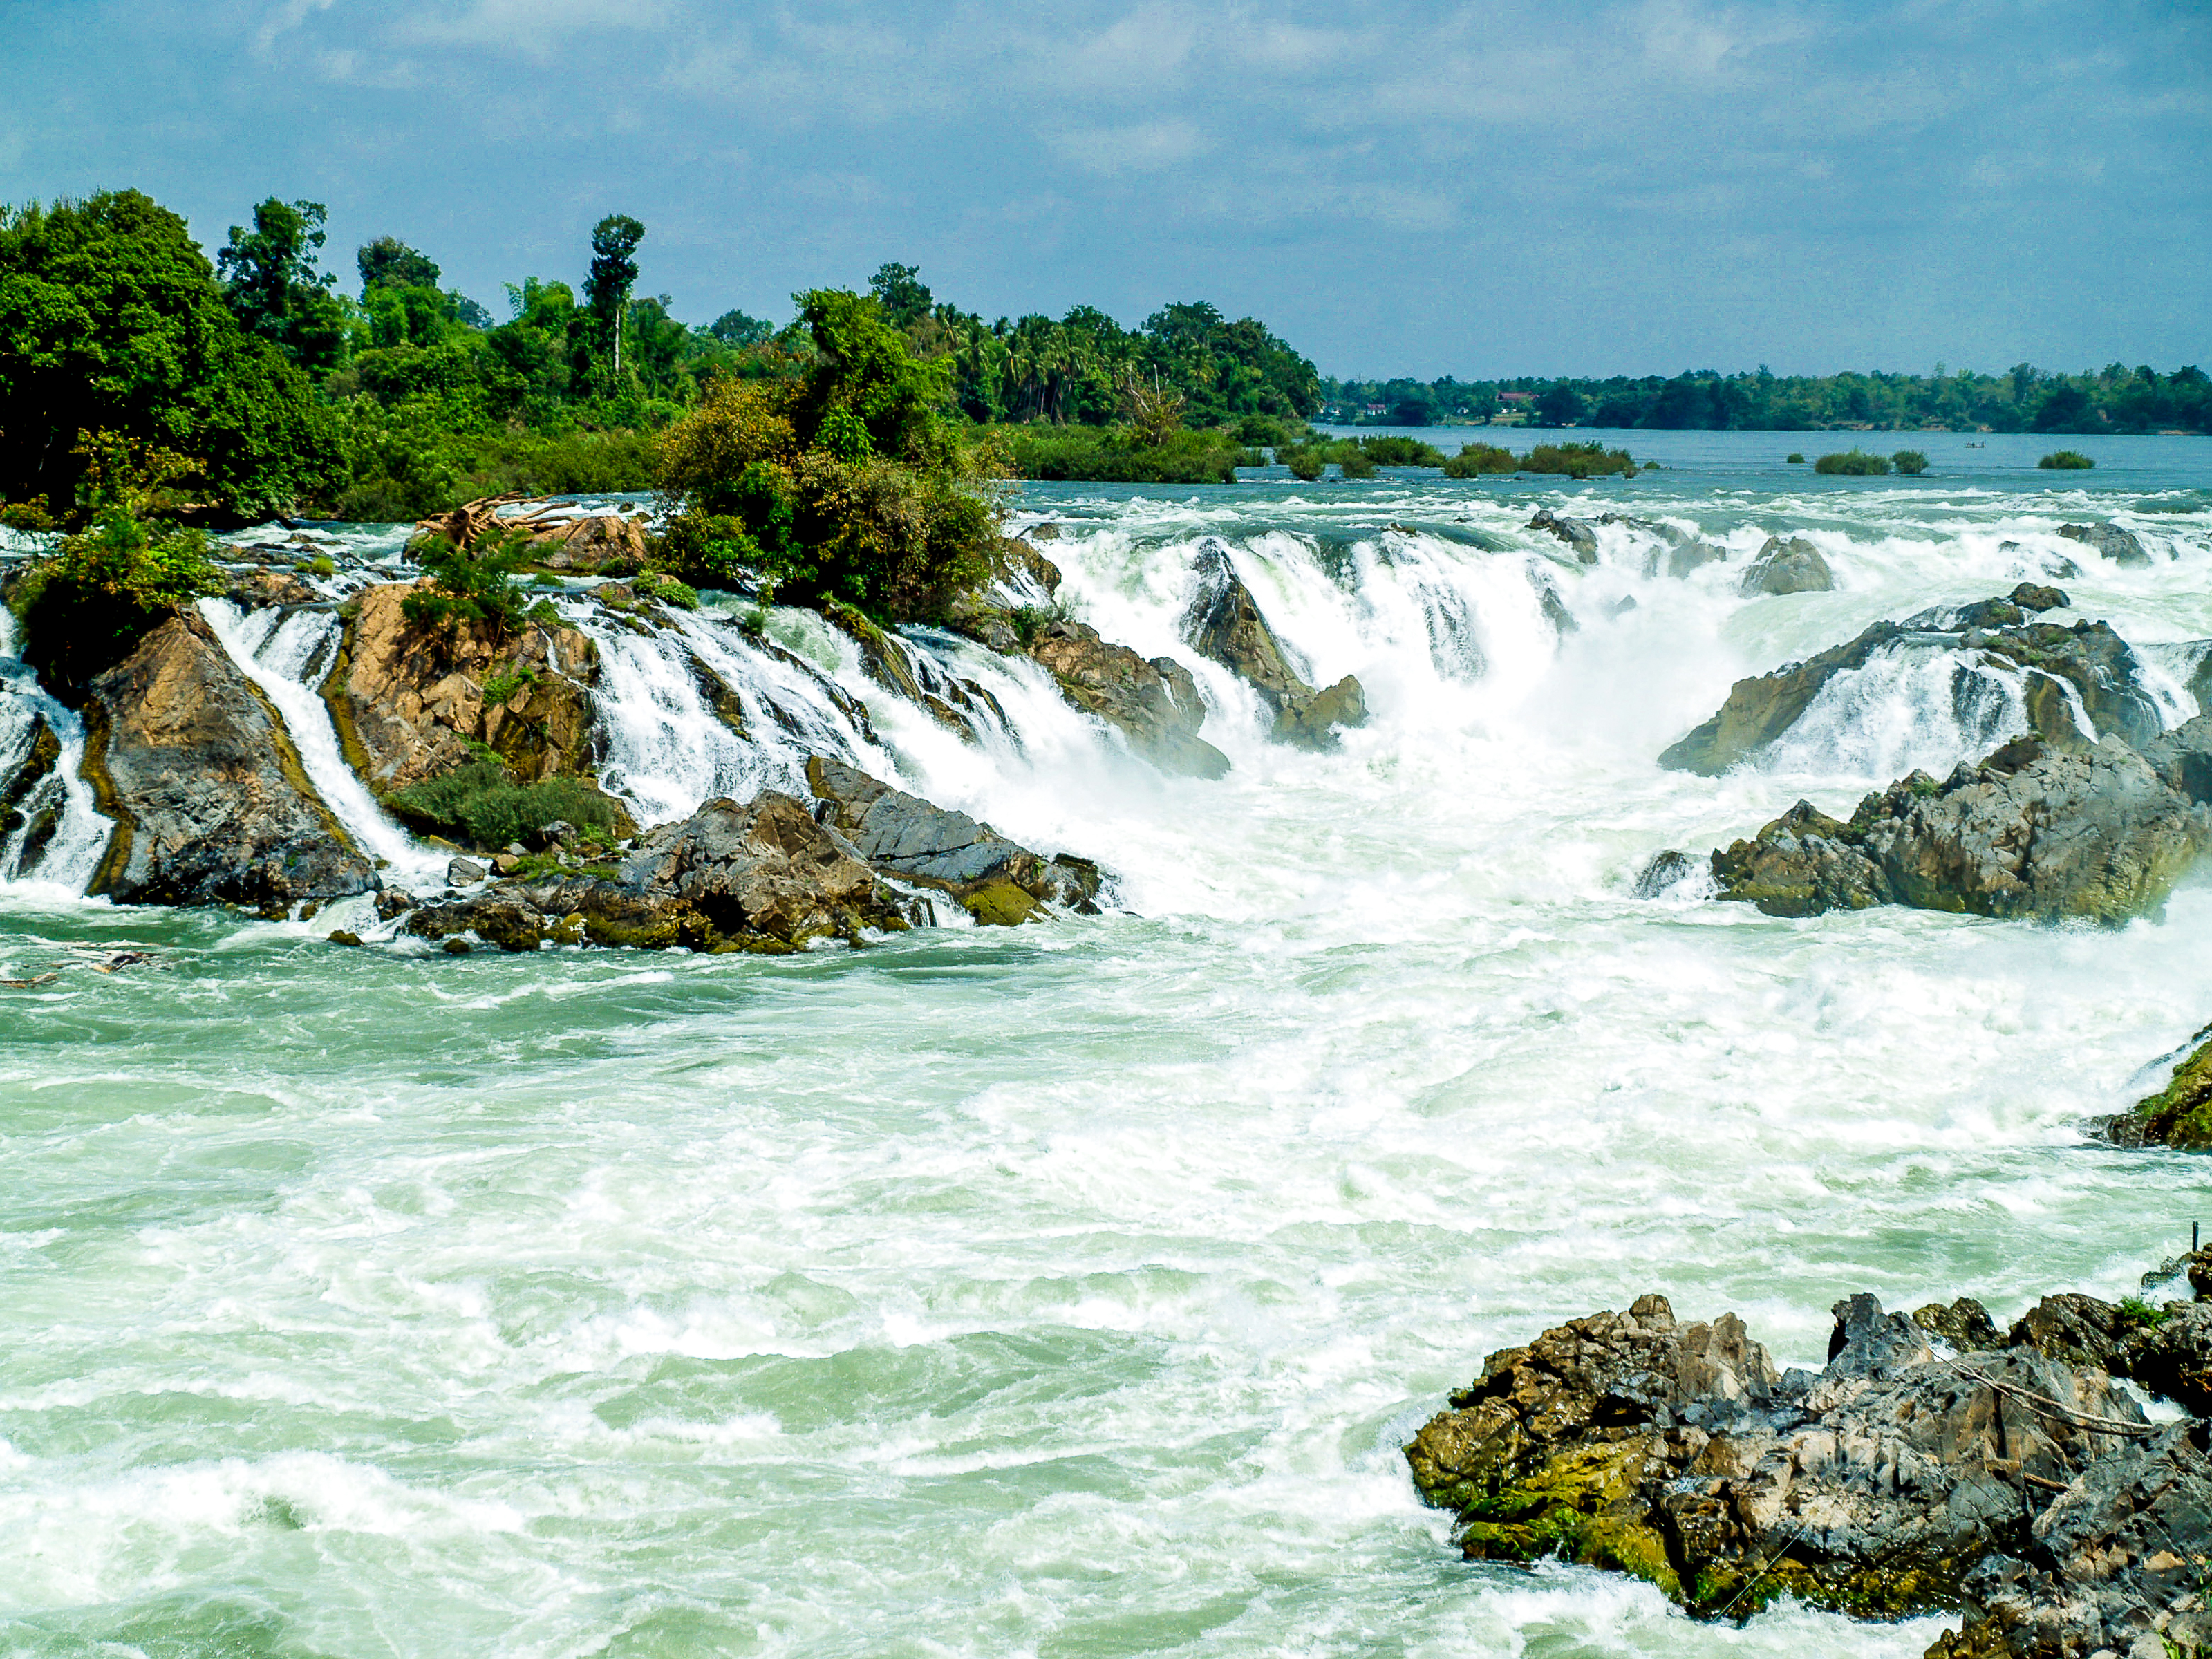
waterfall, laos, forest, river, champasak, konpapeng, travel, fresh, tropical, water, wet, rock, stone, nature, asia, fall, mekong, destination, natural, southern, pakse, khonpapeng, landscape, don, jungle, siphandon, khonephapheng, loas, large, konpaneng, body of water, water resources, rapid, watercourse, water feature, sea, wave, tree, stream, sky, coast, chute, ocean, coastal and oceanic landforms, tropics, tourism